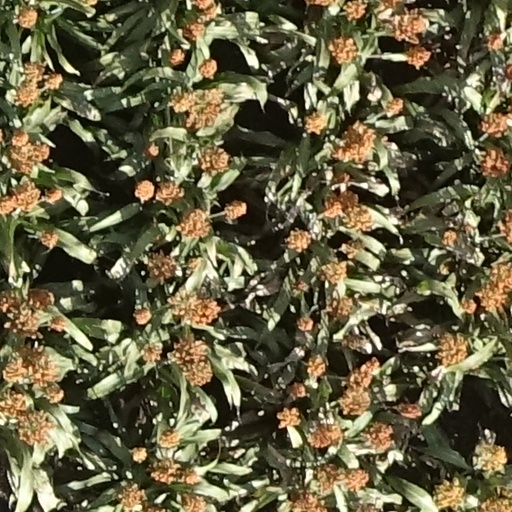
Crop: sorghum